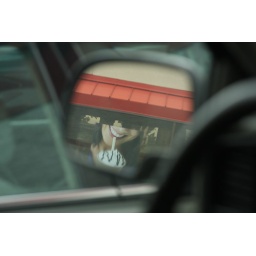
Wendy's sign reflected in our side car mirror.